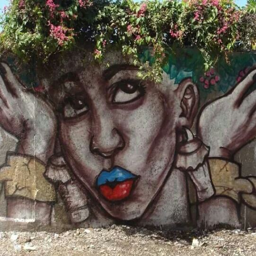
street art with the nature